Alessandra Boarelli

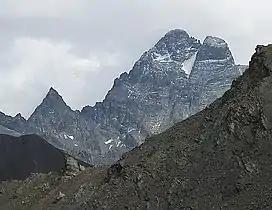
Monviso (3,841 m.) seen from the Col de Chamoussiere.

Boarelli first attempted to climb Monviso in 1863, hoping to beat a similar attempt by a team headed by Quintino Sella by a few days, but she had to turn back because of bad weather. The Sella-led team then succeeded in their climb becoming the third team, and the first Italians, to reach the summit. This was two years after the first successful ascent was made by a group of mountaineers led by William Mathews from England.